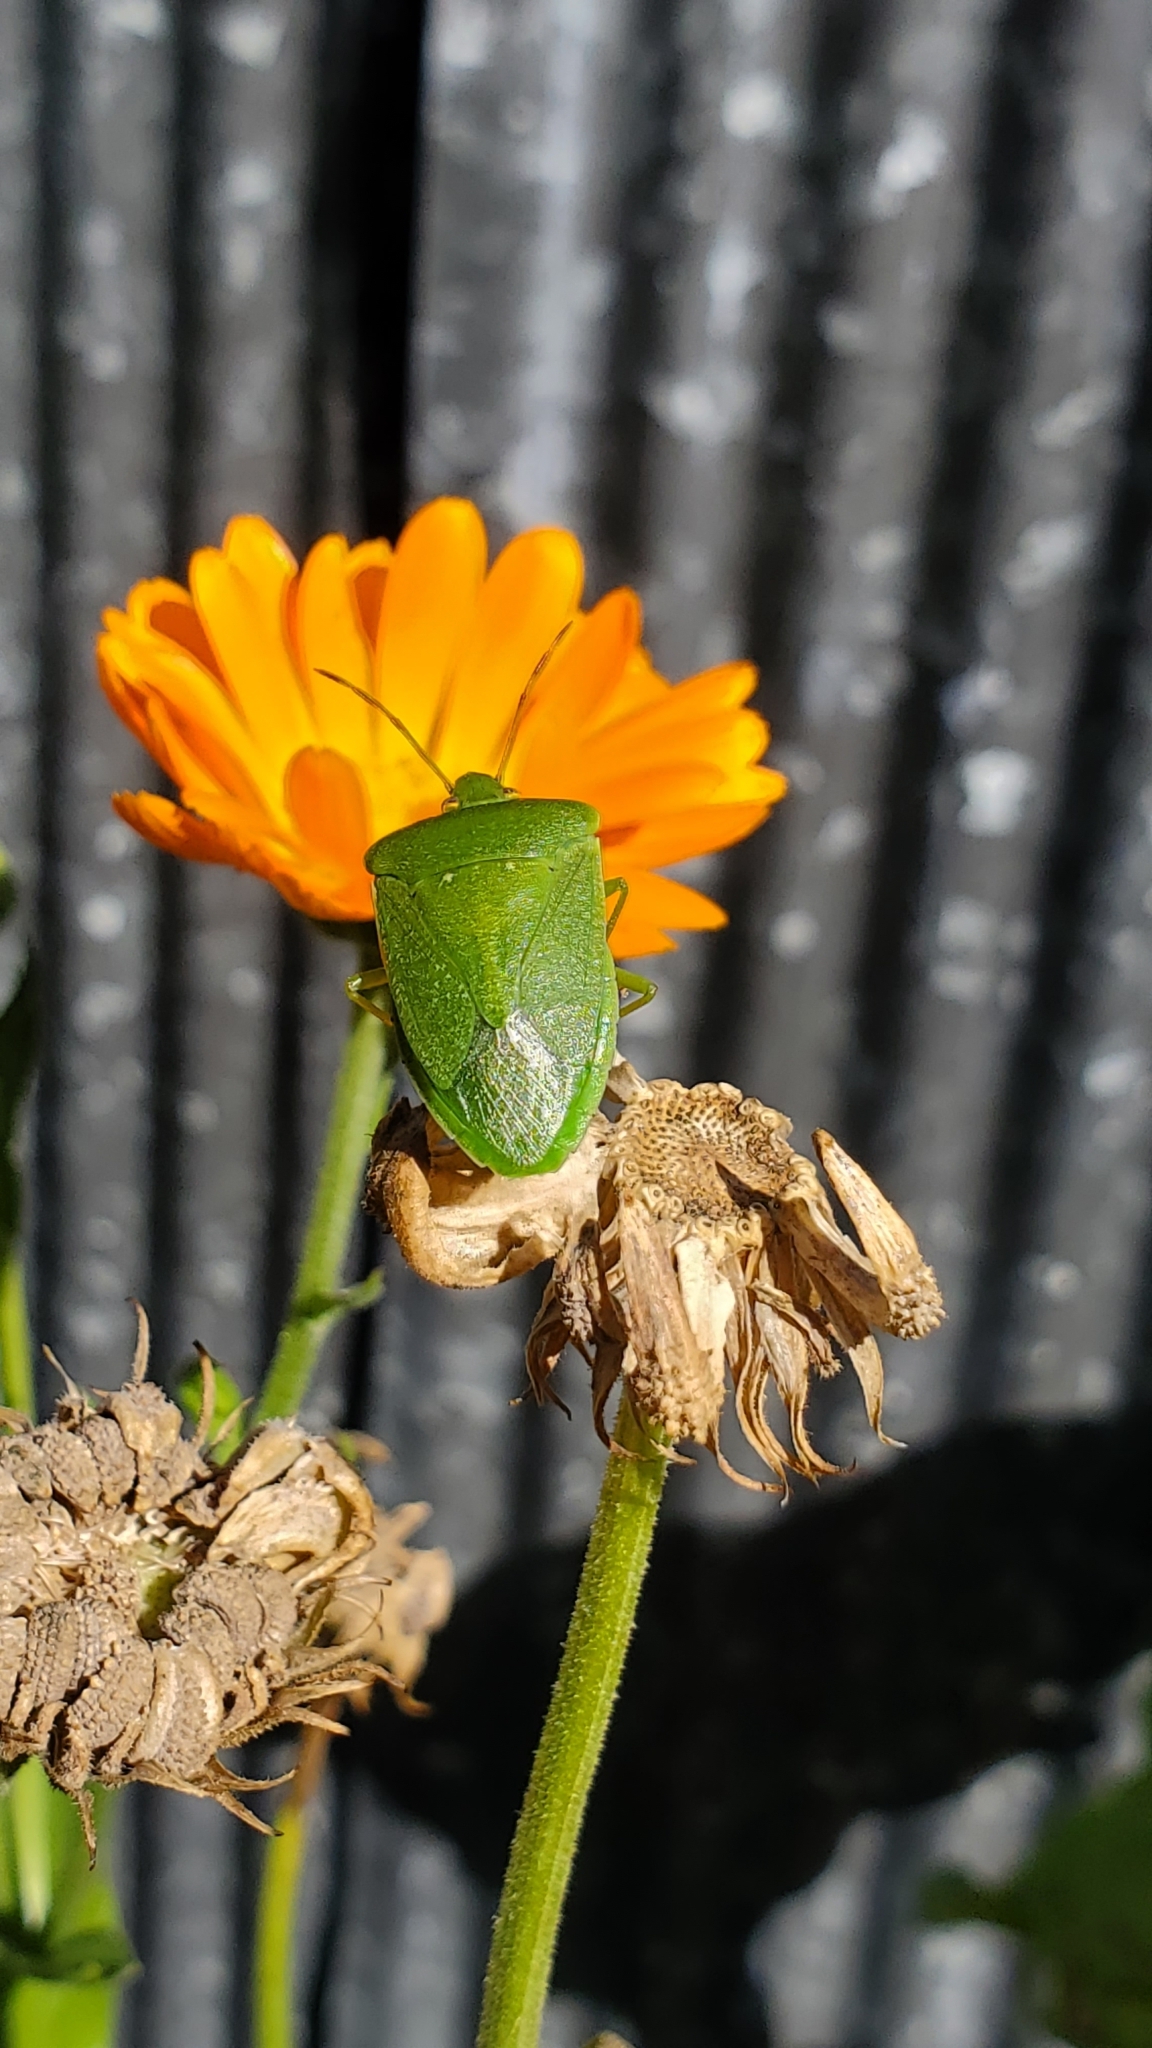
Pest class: stink_bug